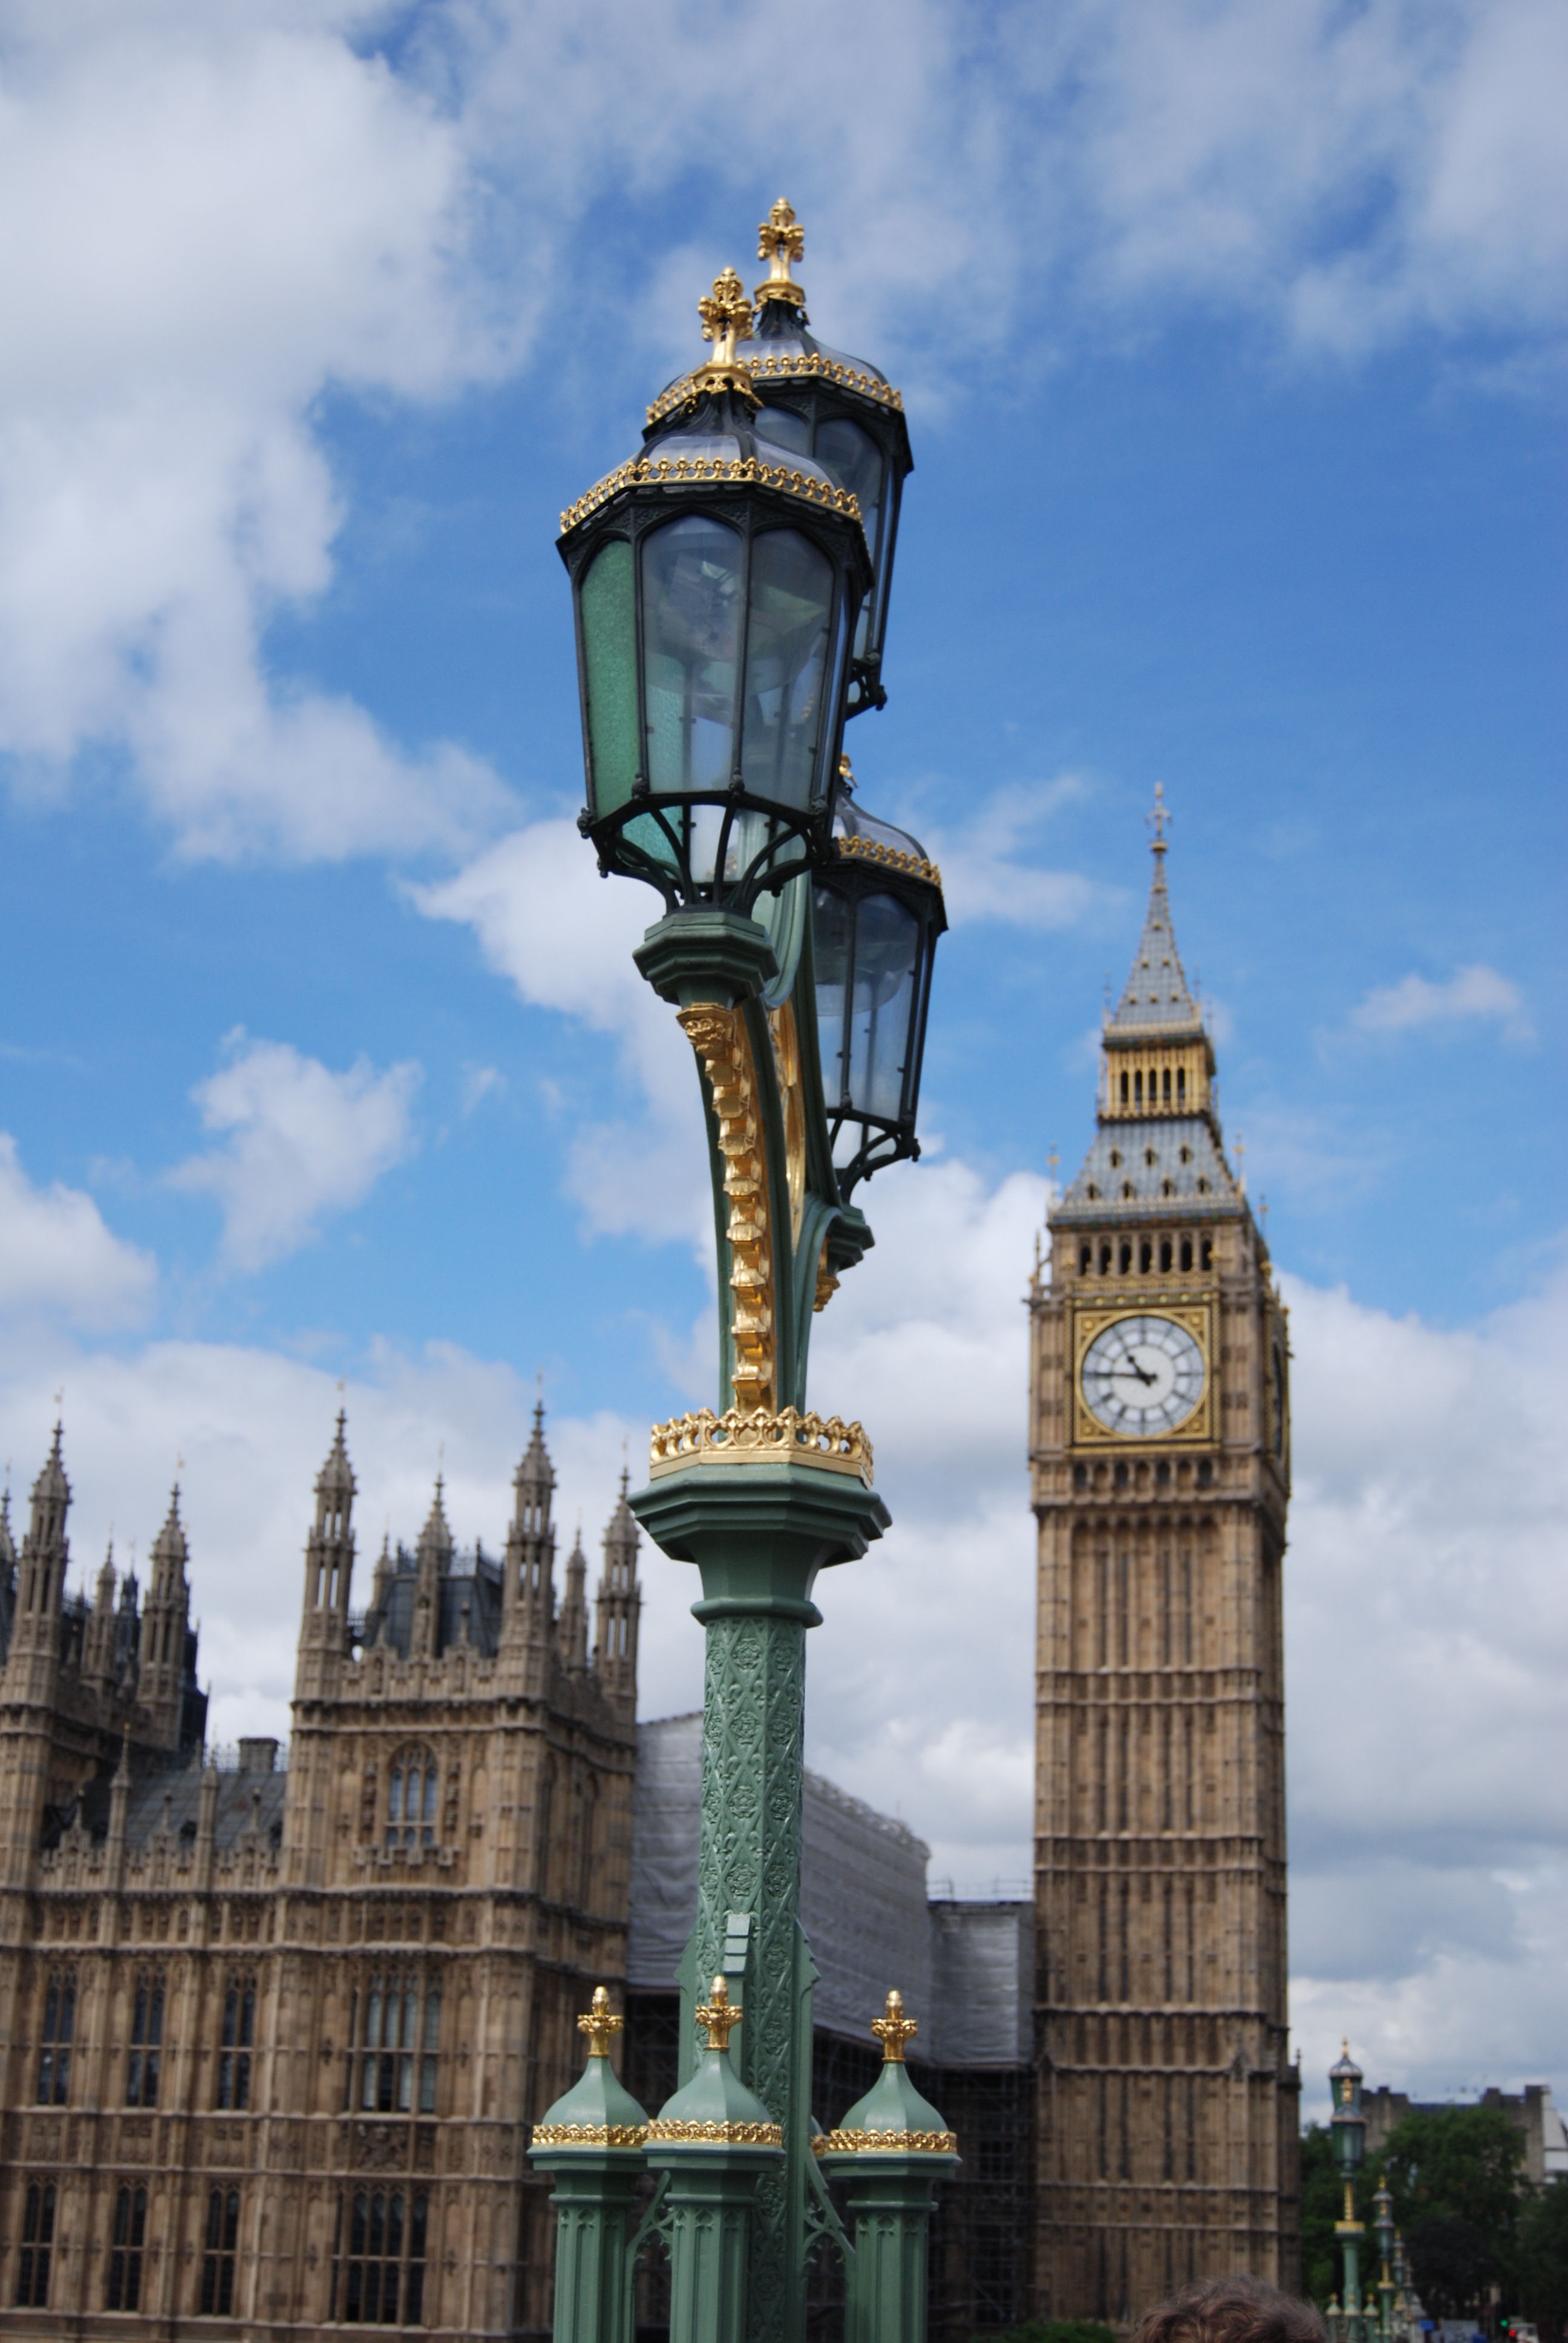
clock, city, cityscape, tower, landmark, historic, streetlight, big ben, clock tower, bell tower, spire, steeple, westminster, control tower, urban area, human settlement